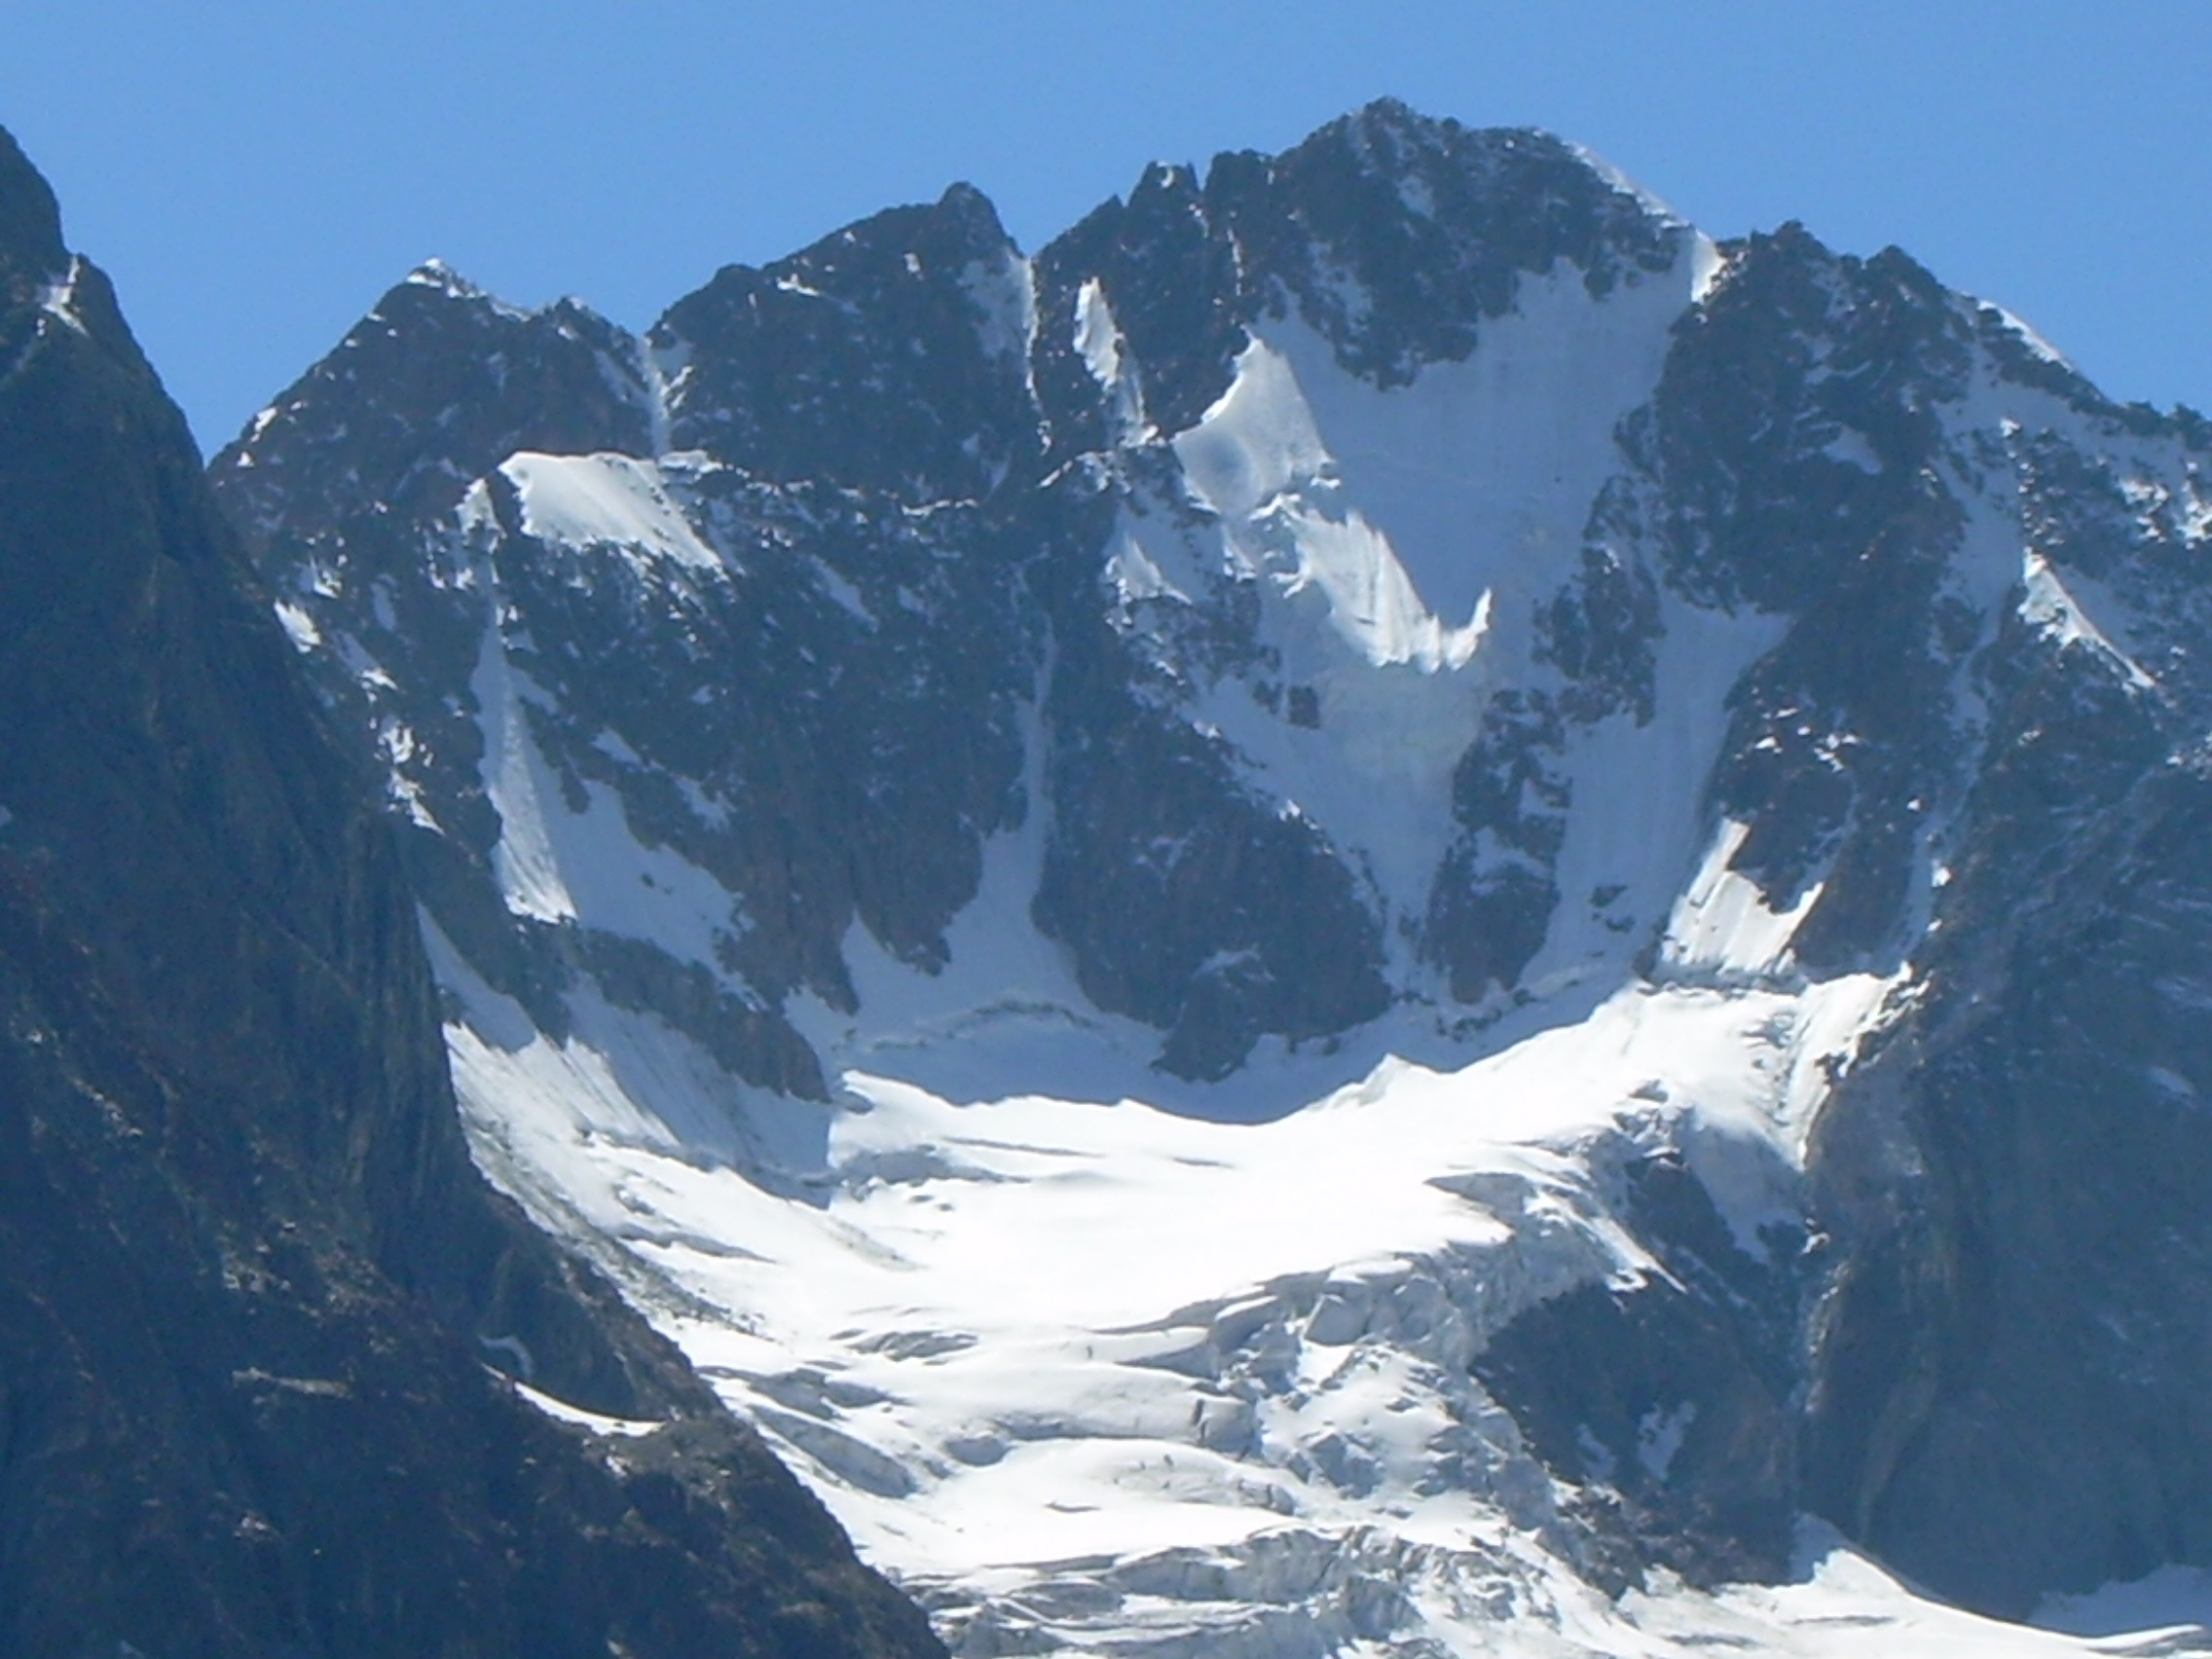
landscape, mountain, snow, mountain range, glacier, italy, extreme sport, ridge, summit, mountaineering, massif, trekking, mountains, alps, cirque, piste, lombardy, sunny day, landform, winter holidays, ski mountaineering, geographical feature, mountainous landforms, glacial landform, geological phenomenon